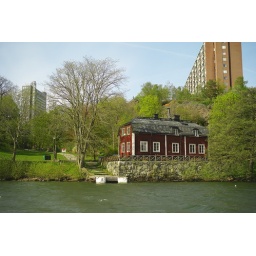
Old house by the lake